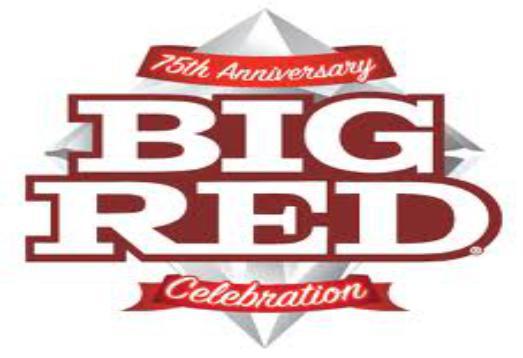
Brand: Big Red
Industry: Others